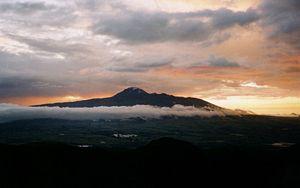
Le Corazón est un volcan endormi d'Équateur.